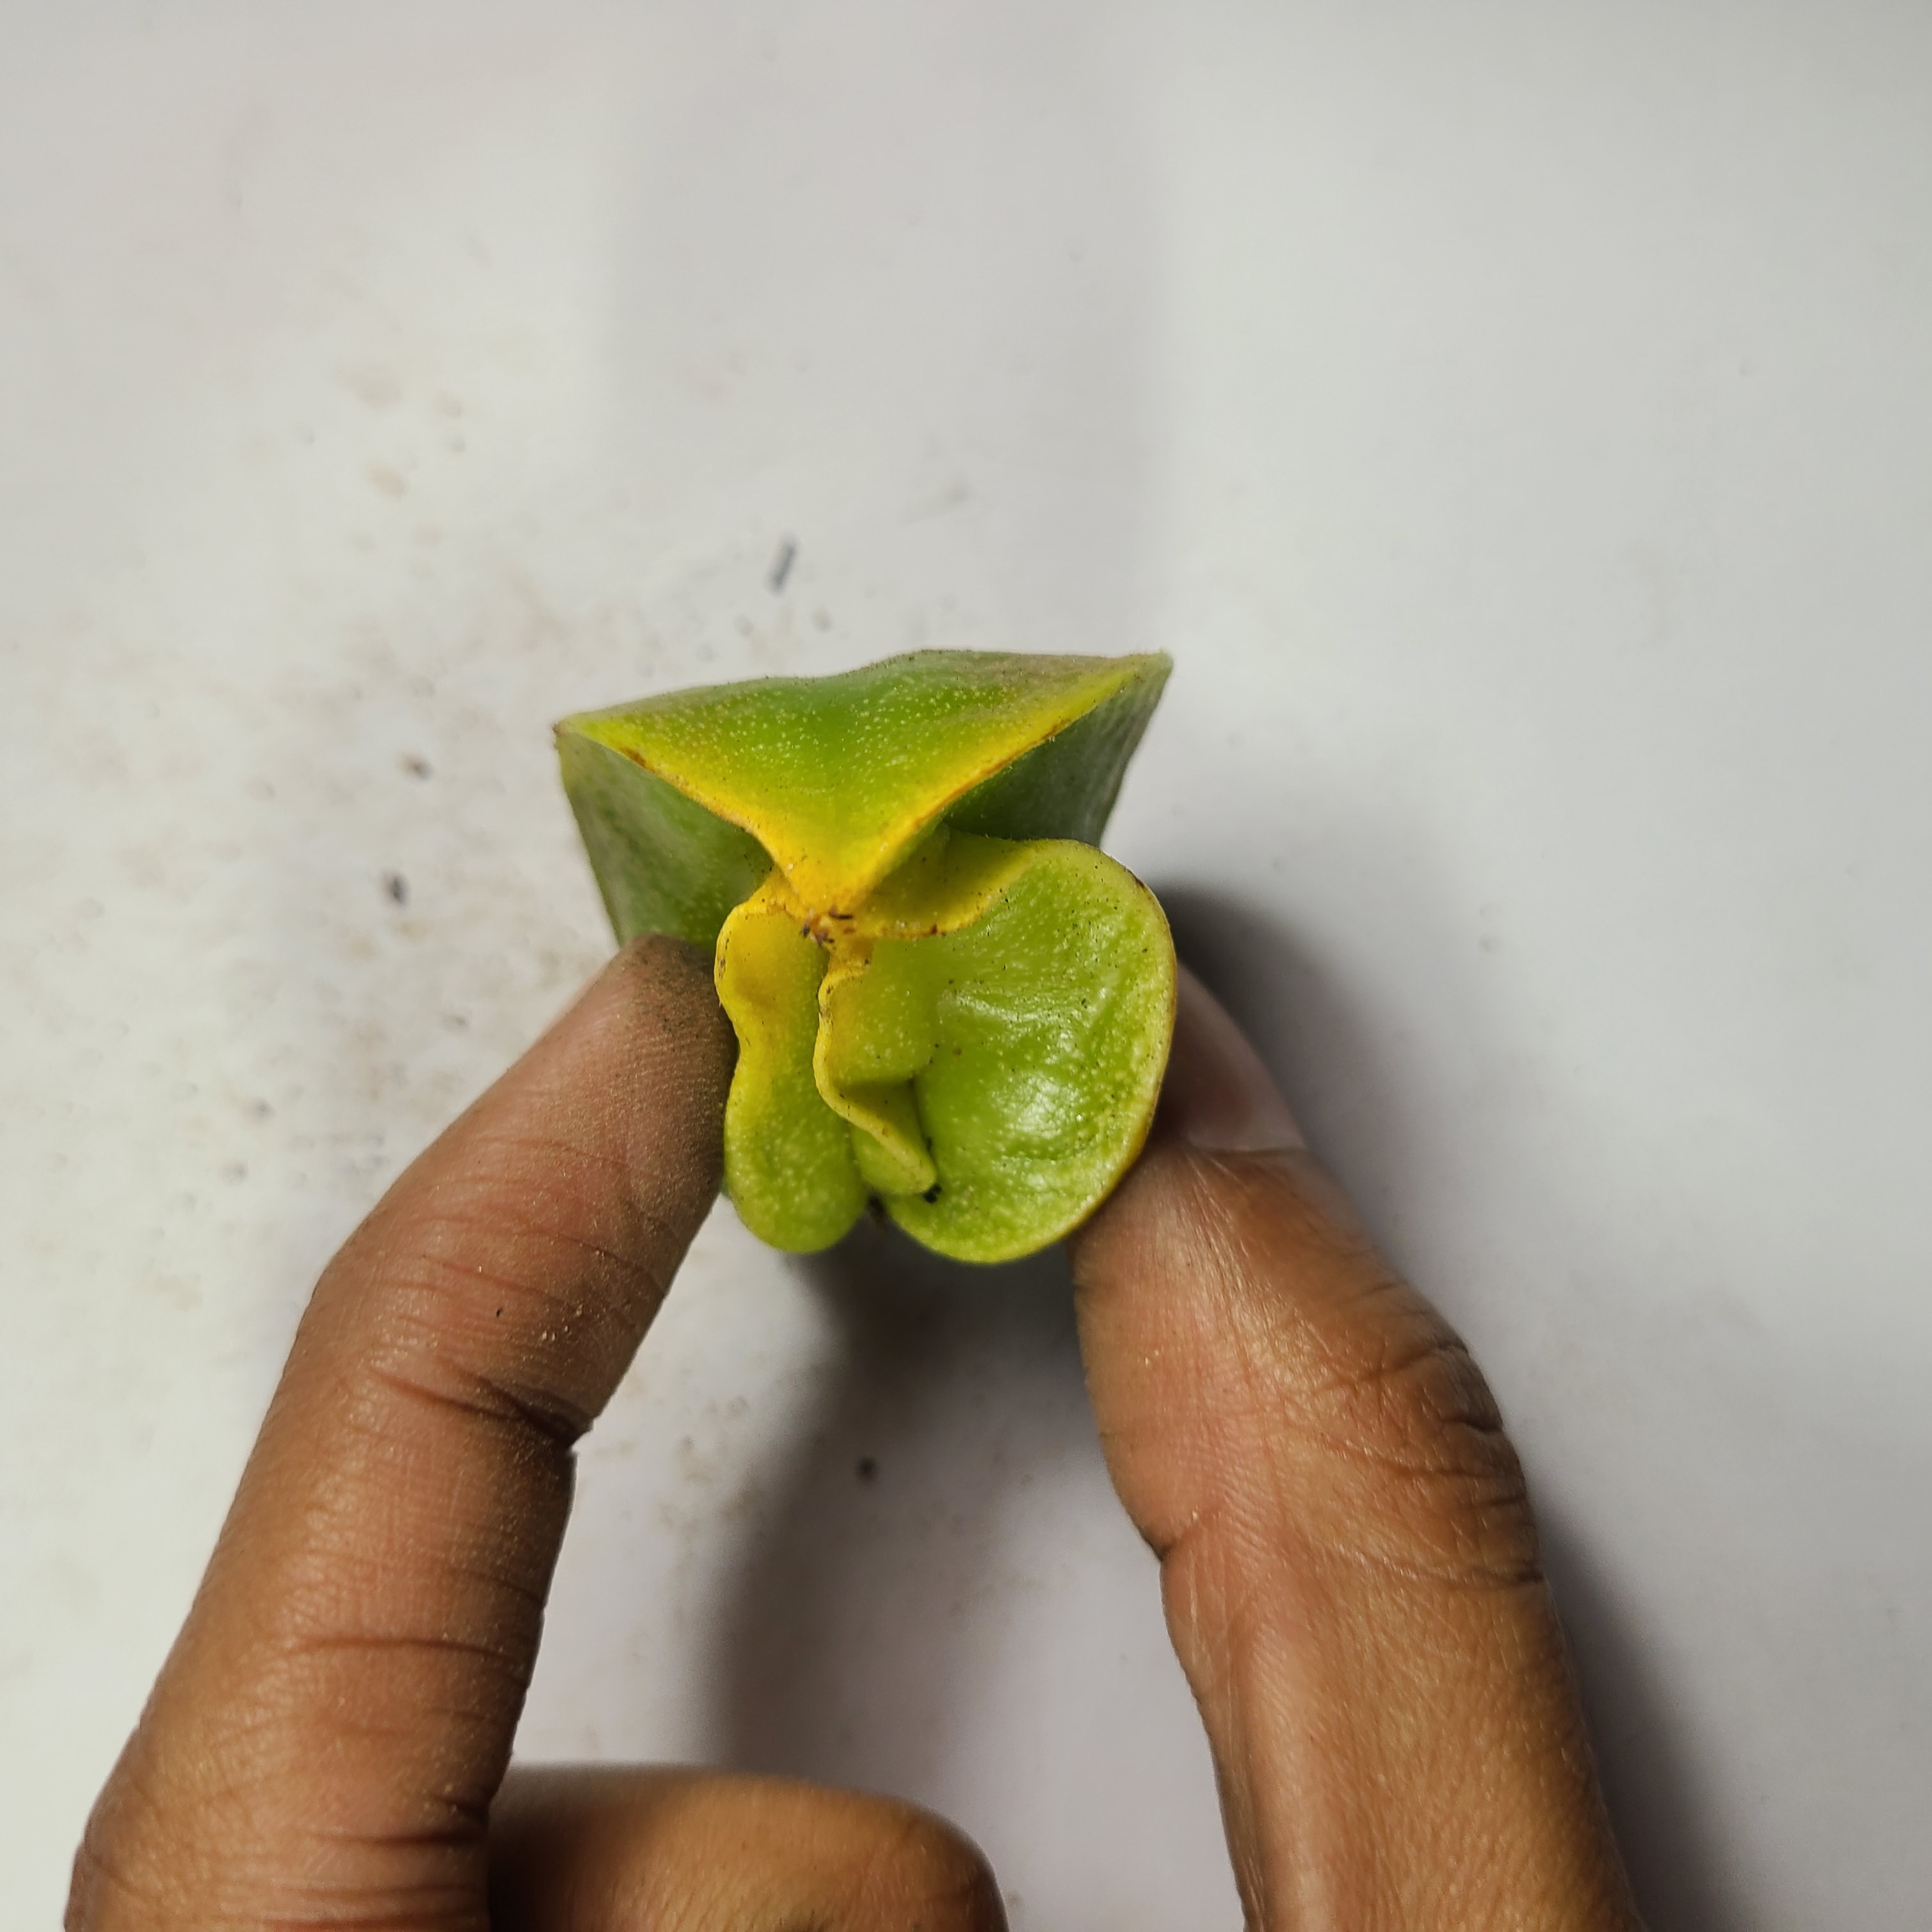
Label: Unhealthy Fruits